Sting jet

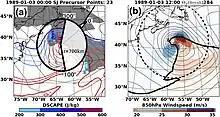
Plots of a modeled extratropical cyclone

The features of extratropical cyclones observable on satellite imagery and ascribable to sting jets are only evident when sting jets are imminent or already in progress. Longer range forecasts of sting jets rely on gauging whether or not the broader environmental conditions favour the development of a Shapiro–Keyser cyclone. Sting jets can be reproduced in atmospheric models, but sufficiently high spatial resolution is necessary to resolve the mesoscale sting jet. The horizontal spacing of model grid cells must be smaller than about to depict sting jets, and finer resolutions are needed to resolve localised details. These can be used by forecasters; however, the scale of sting jets is near the limits of the resolution of longer-range global numerical weather prediction models, making ensemble forecasting through the use of their explicit appearance in global model outputs impractical. Difficulties with parameterising the planetary boundary layer also lead to difficulties with depicting sting jets in computer models.